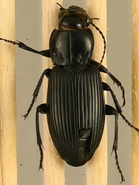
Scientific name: Pterostichus melanarius
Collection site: Woodworth Site (WOOD), plot WOOD_023